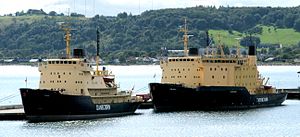
A553 Thorbjørn
Forrest: Danbjørn, bagest: Thorbjørn til højre, Isbjørn til venstre.
Forrest: Danbjørn, bagest: Thorbjørn til højre, Isbjørn til venstre.
Thorbjørn var den ene af Søværnets tre isbrydere.